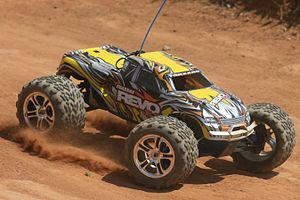
Trådløs fjernstyret modelbil
off-road monster truck.
En trådløs fjernstyret modelbil er en modelbil, som kan fjernstyres uden elektrisk kabel. Trådløse fjernstyrede modelbil kan fx være fjernstyret via radiosignaler, andre elektromagnetiske bølger eller ultralyd.